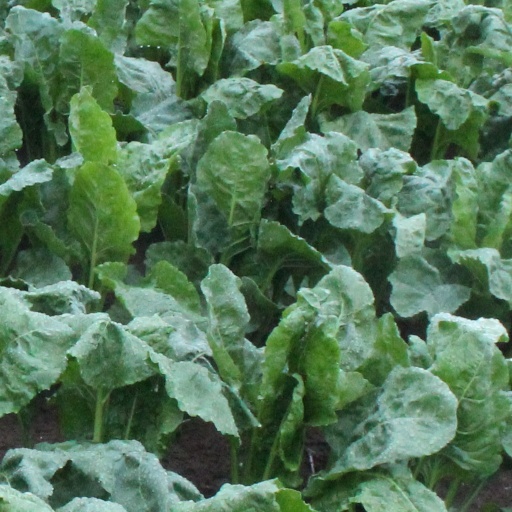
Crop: sugar beet